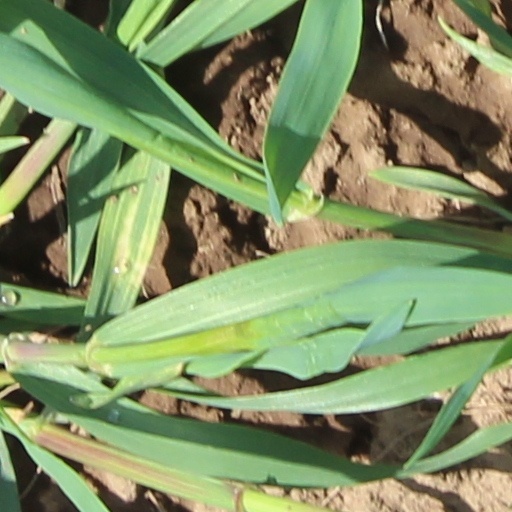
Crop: wheat